General Post Office, London

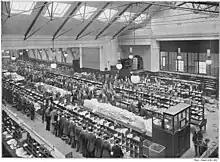
Sorting newspapers in the upper sorting room c.1897.

Within a decade of the building's opening, rail had replaced road as the principal means of distribution around the country, consigning the mail coach to history. The Inland Office now used horse-drawn mail-vans to convey sacks of letters to the railway termini where they were loaded on to trains or Travelling Post Offices.